Rafael Carrera

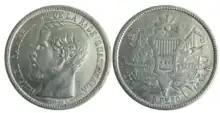
Silver coin: 1 peso Guatemala 1864, with the portrait of Rafael Carrera

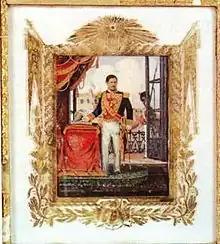
General Carrera portrait celebrating the foundation of the Republic of Guatemala in 1847.

Rafael Carrera was appointed president in 1844 and on March 21, 1847, by executive order declared Guatemala an independent republic, becoming its first president.